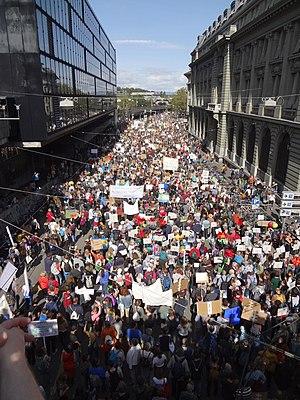
Manif climat à Berne 28 septembre 2019. Sur le Bollwerk, rue longeant la gare.
Une manifestation est un acte collectif se prononçant en faveur ou défaveur d'une opinion politique ou pour d'autres causes. Des actions de manifestation peuvent inclure des blocages ou sit-ins. Les manifestations peuvent être pacifiques ou violentes, ou peuvent être non violentes et se terminer par des actes violents aux dépens des circonstances. Souvent des policiers antiémeute ou autres organismes chargés de l'application de la loi et du maintien de l’ordre sont impliqués.